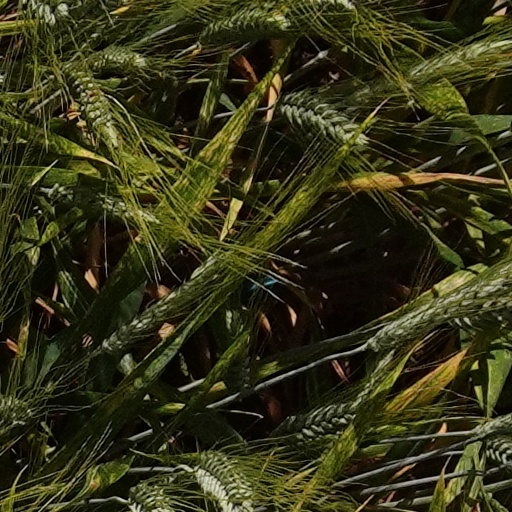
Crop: wheat